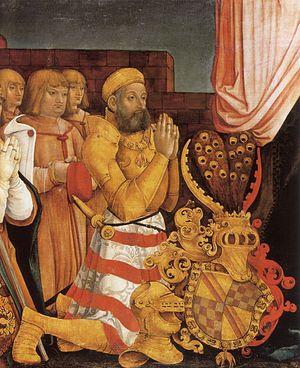
Christophe Iᵉʳ de Bade, né le 13 novembre 1453 et mort le 19 avril 1527 à Hohenbaden.
La Staatliche Kunsthalle de Karlsruhe est un musée d'art conçu par Heinrich Hübsch et inauguré en 1846.